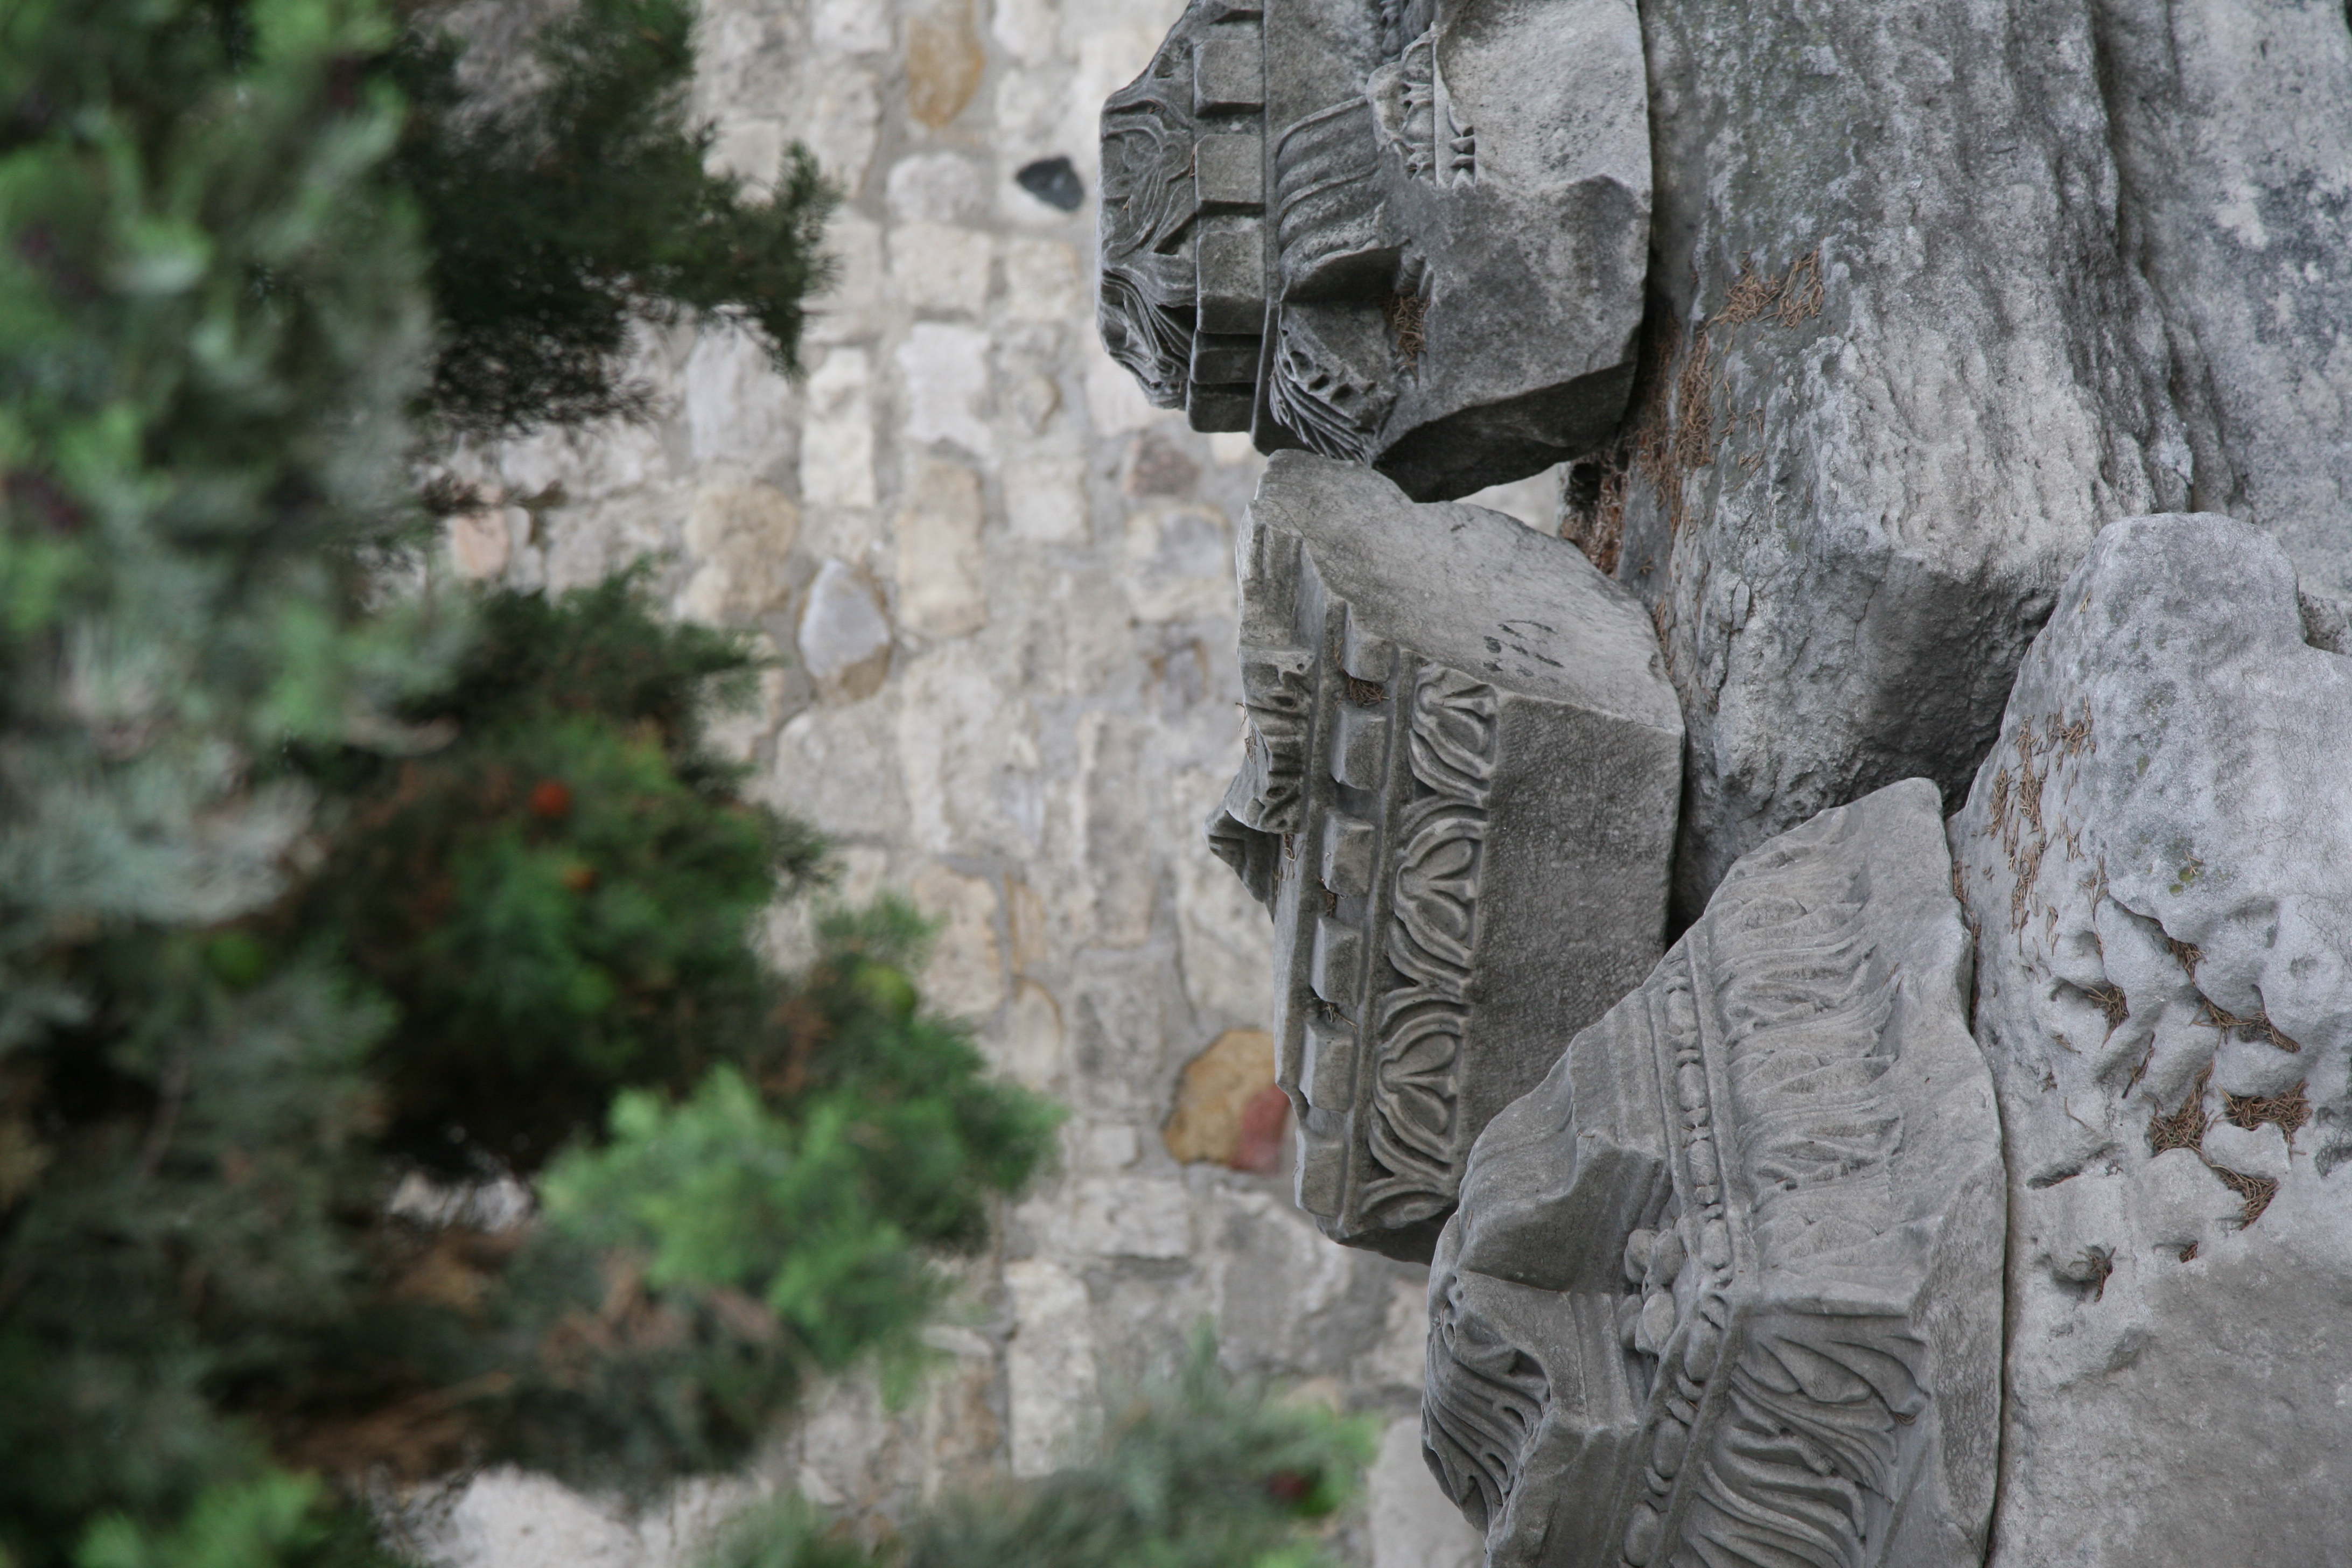
rock, monument, france, statue, ruin, terrain, decor, material, sculpture, geology, temple, frieze, provence, escultura, pierre, arles, ruine, skulptur, antike, ruina, antiquity, bouchesdurhone, frise, romantheater, antig edad, th treantique